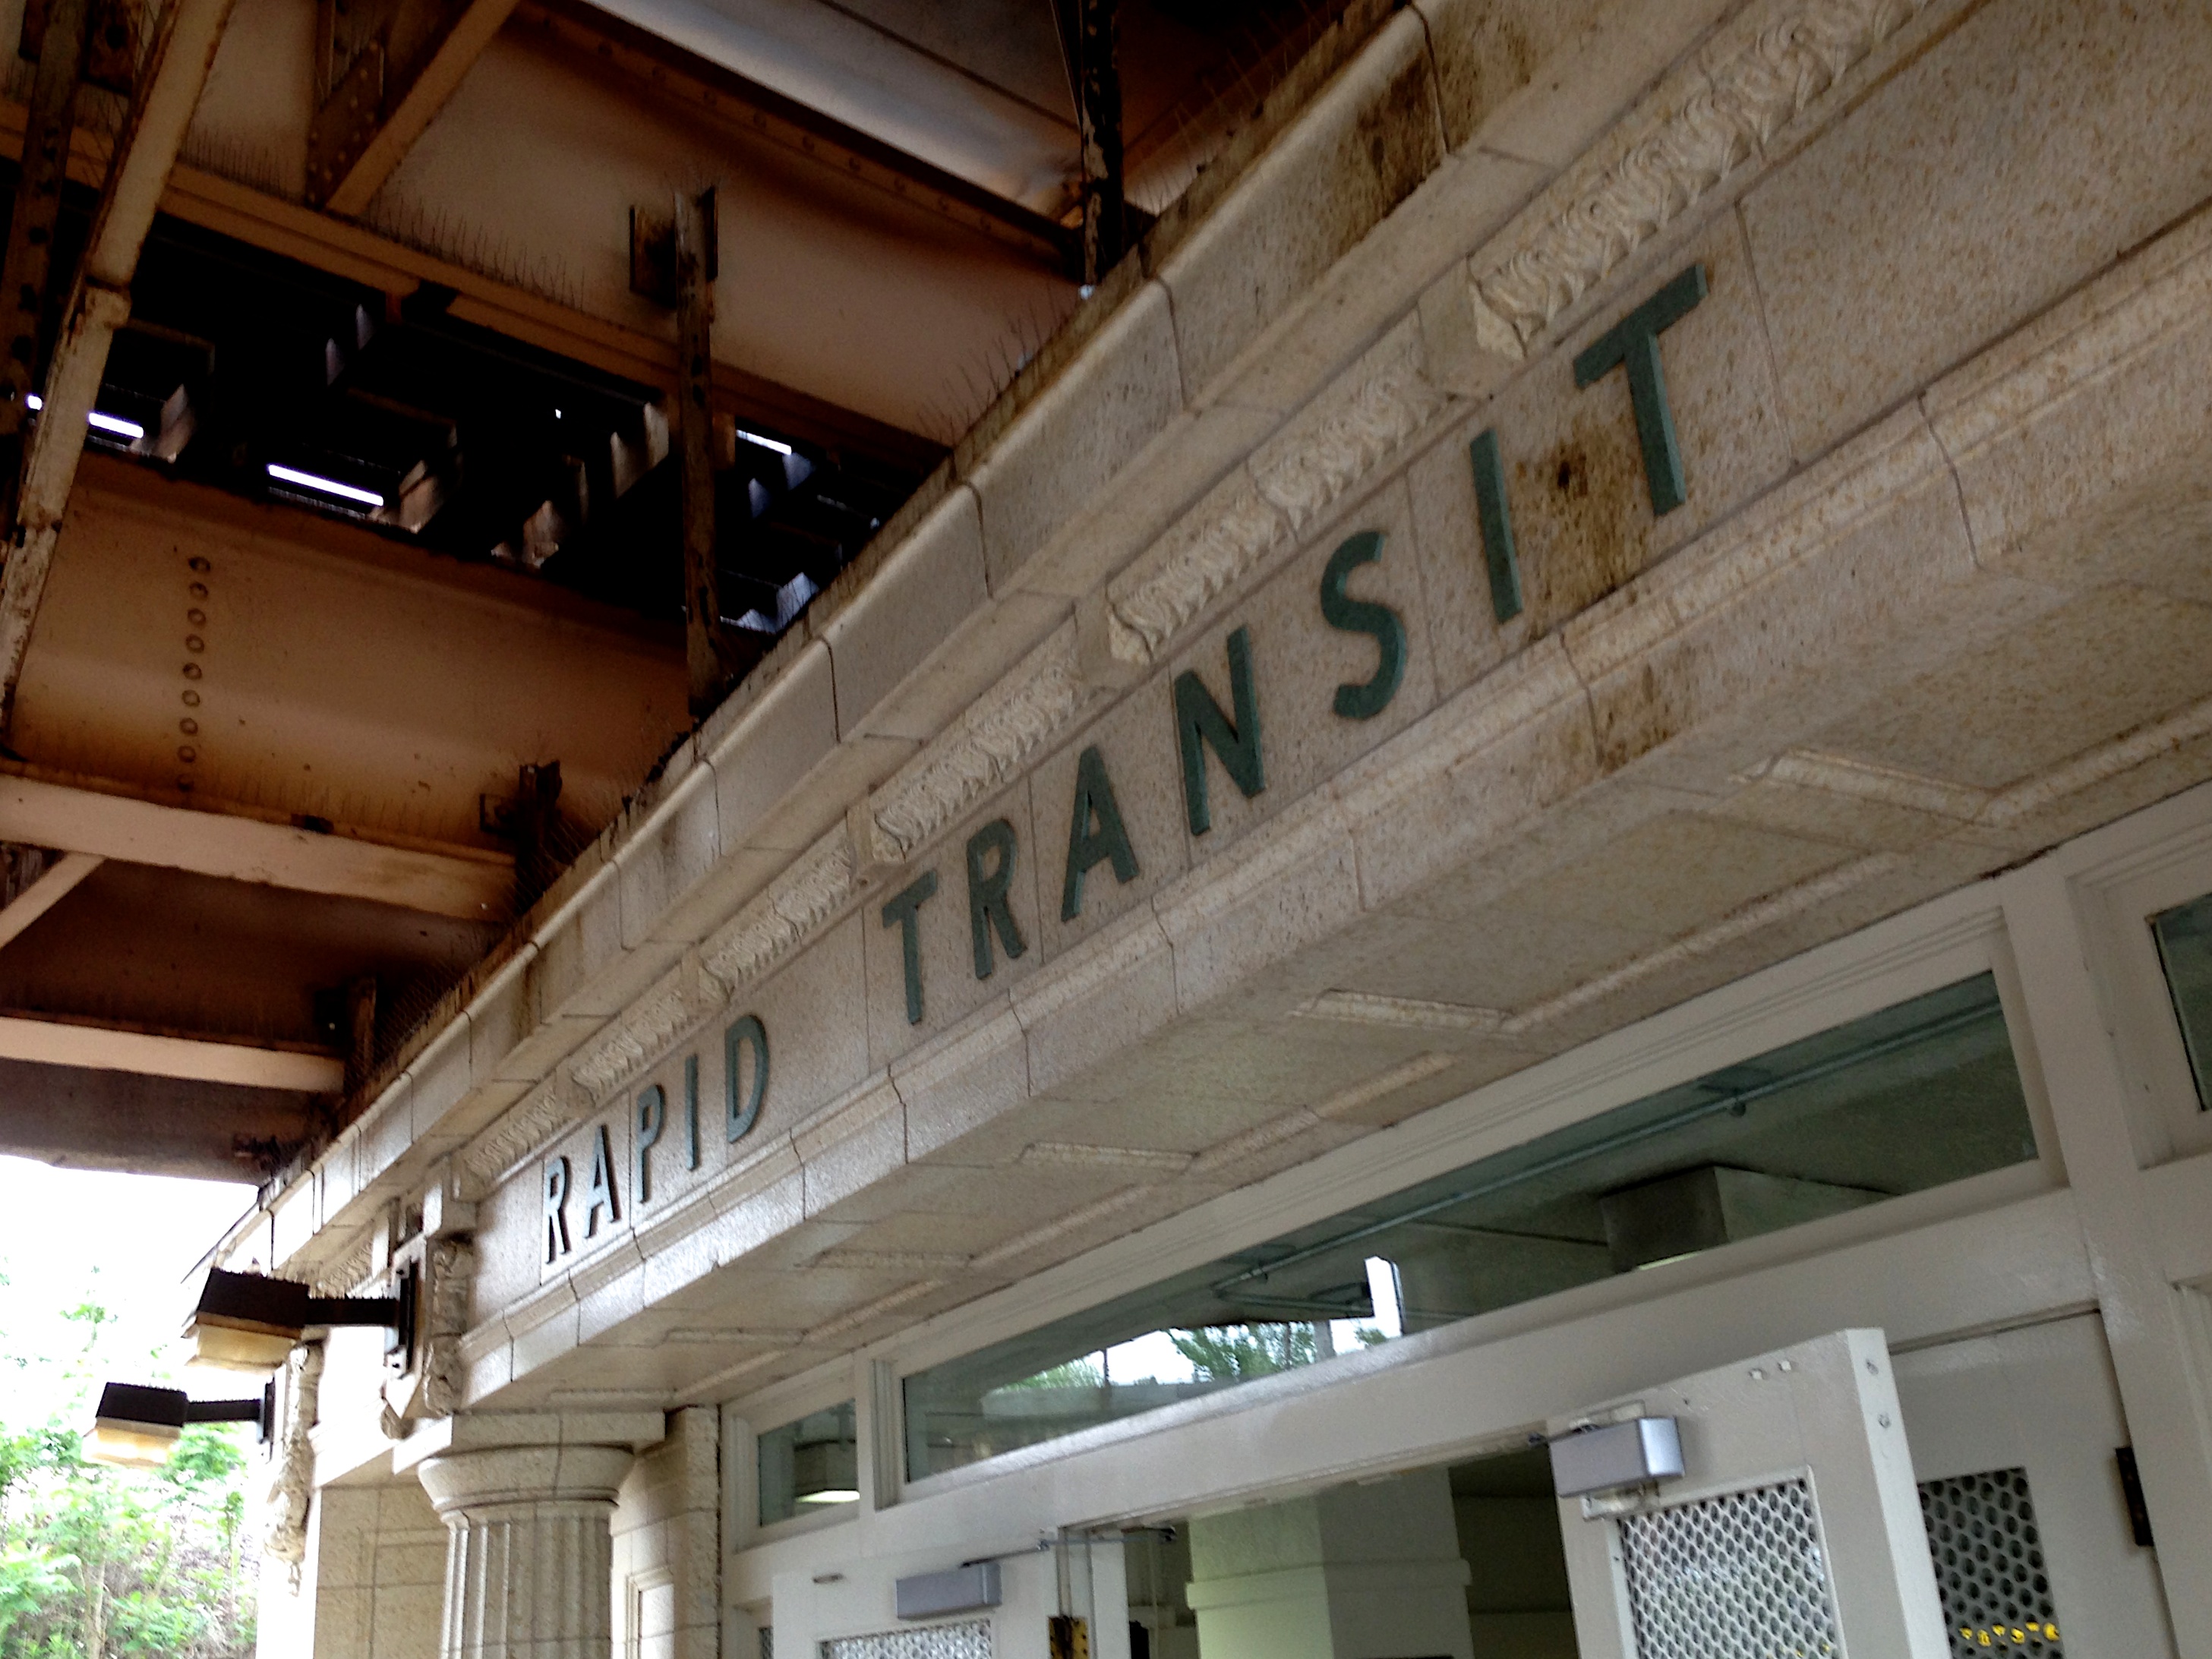
architecture, structure, wood, ceiling, chicago, facade, interior design, illinois, tourist attraction, raildog, urban area